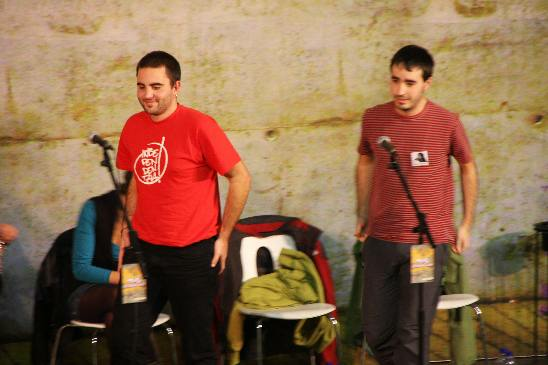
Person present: Yes